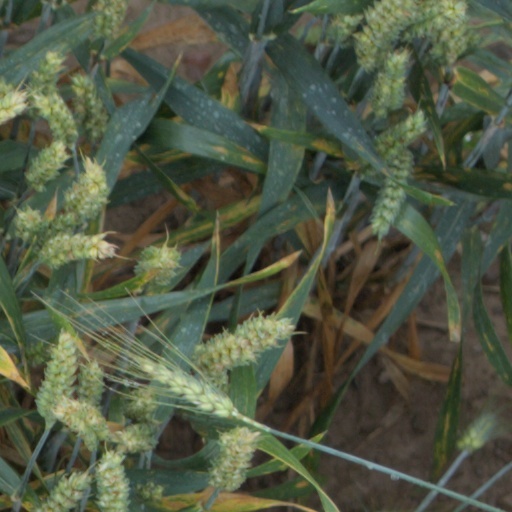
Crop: wheat